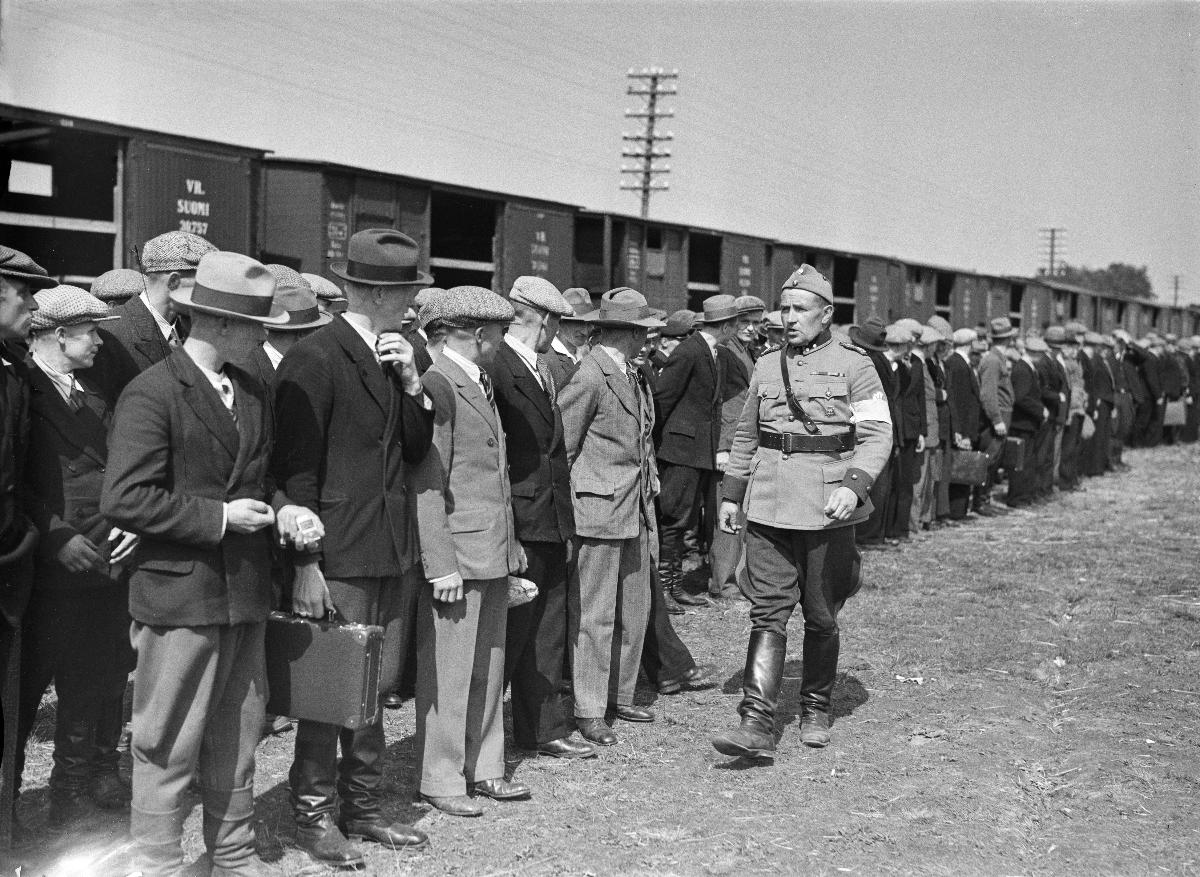
Reserviläisiä saapuu junilla ja autoilla Ouluun
Reservists arriving to Oulu by trains and cars
sisällön kuvaus: Reserviläisiä saapuu junilla ja autoilla Ouluun. Vastaanotto kasarmin kentällä. content description: Reservists arriving to Oulu by trains and cars. Welcomes at barracks area.
Vuosi: 1937
Paikka: Suomi, Oulu, Suomi, Pohjois-Pohjanmaa, Oulu
Aiheet: kokokuva; ulkokuva; reserviläiset; kasarmit; puolustusvoimat; reservists; barracks; defensive forces; reservister; kaserner; försvarsmakten